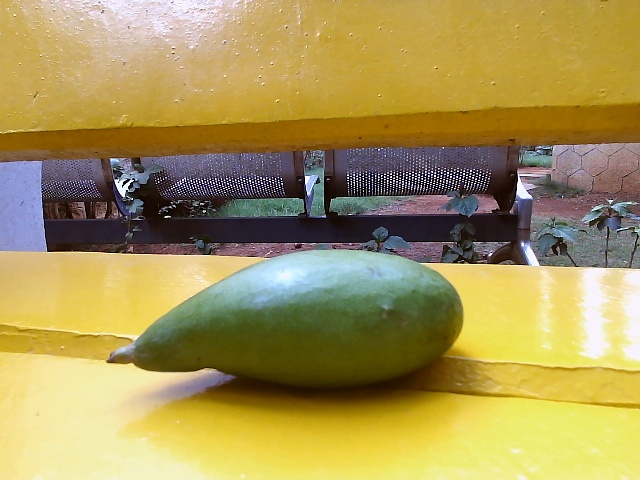
Label: Raw_Mango